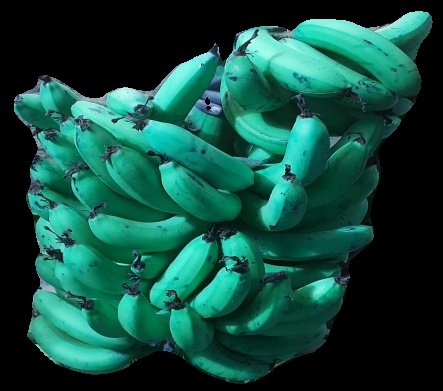
Variety: pachbale
Grade: grade3